Piravom

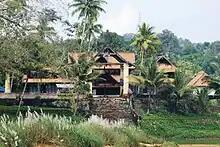
Perumthrkkovil Pazhor

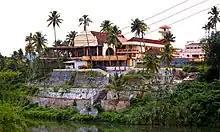
Piravom Valiyapally

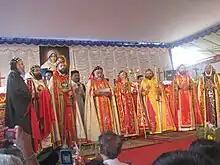
Piravom Valiyapally Cathedral declaration

Piravom Assembly Constituency has been incorporated into Kottayam Lok Sabha Constituency, led by Francis George, as a part of the delimitation of parliament seats in India. The assembly was previously part of Muvattupuzha Lok Sabha Constituency. The LDF ruled that Piravom Municipality. Adv. Julie Sabu would be Chairperson, and K.P. Salim, who previously served as an MG University Senate member and Panchayat President of Piravom, would be Vice Chairman.